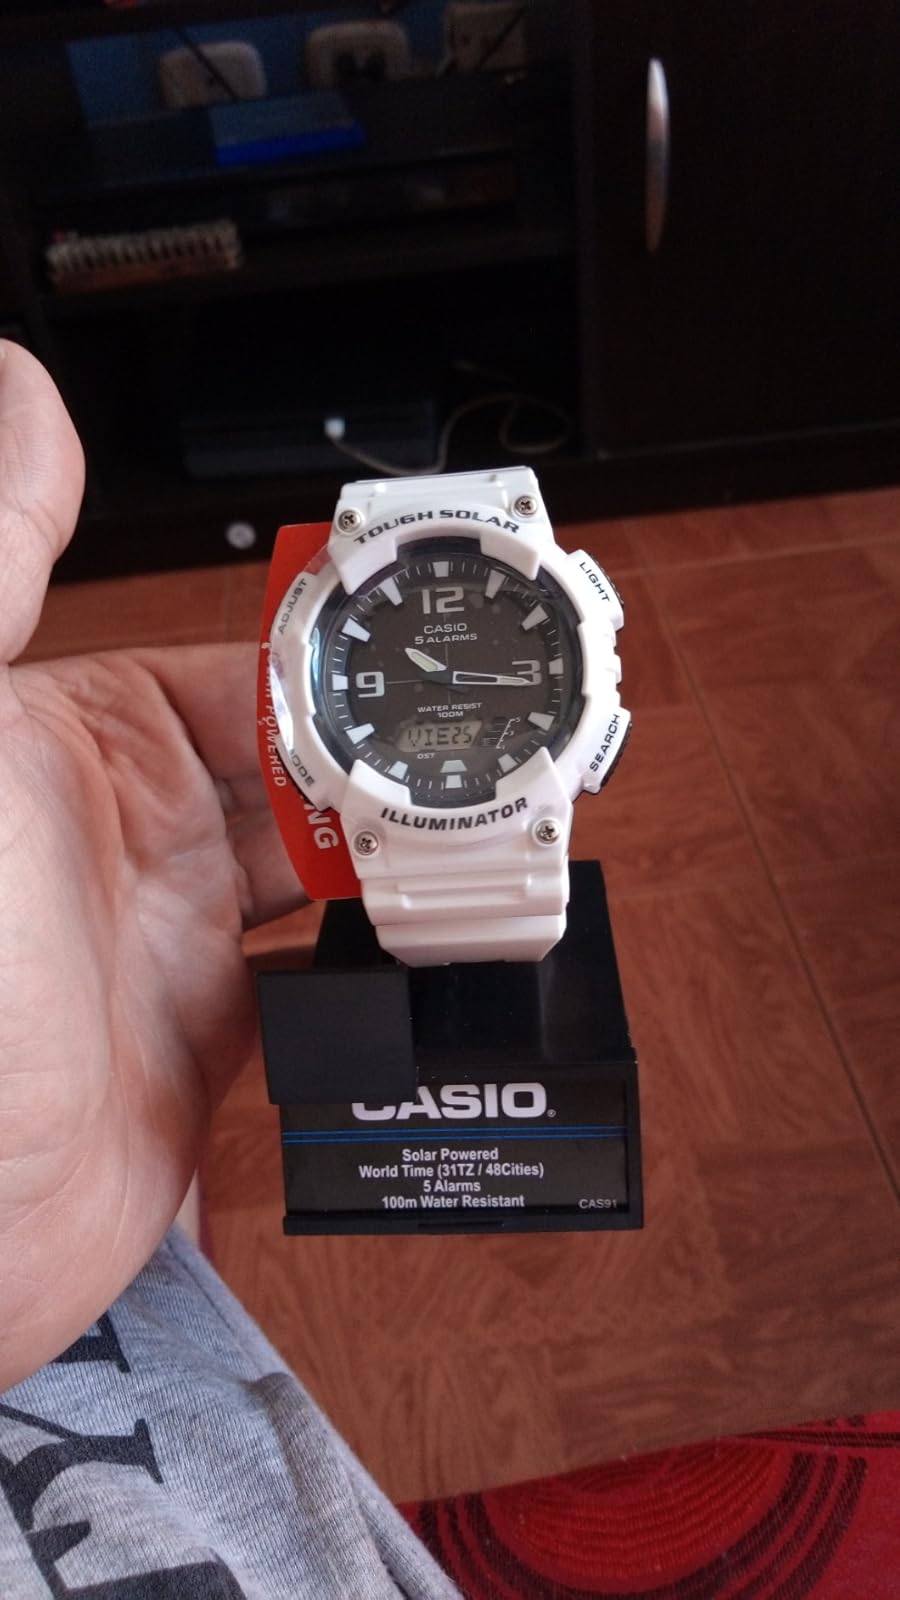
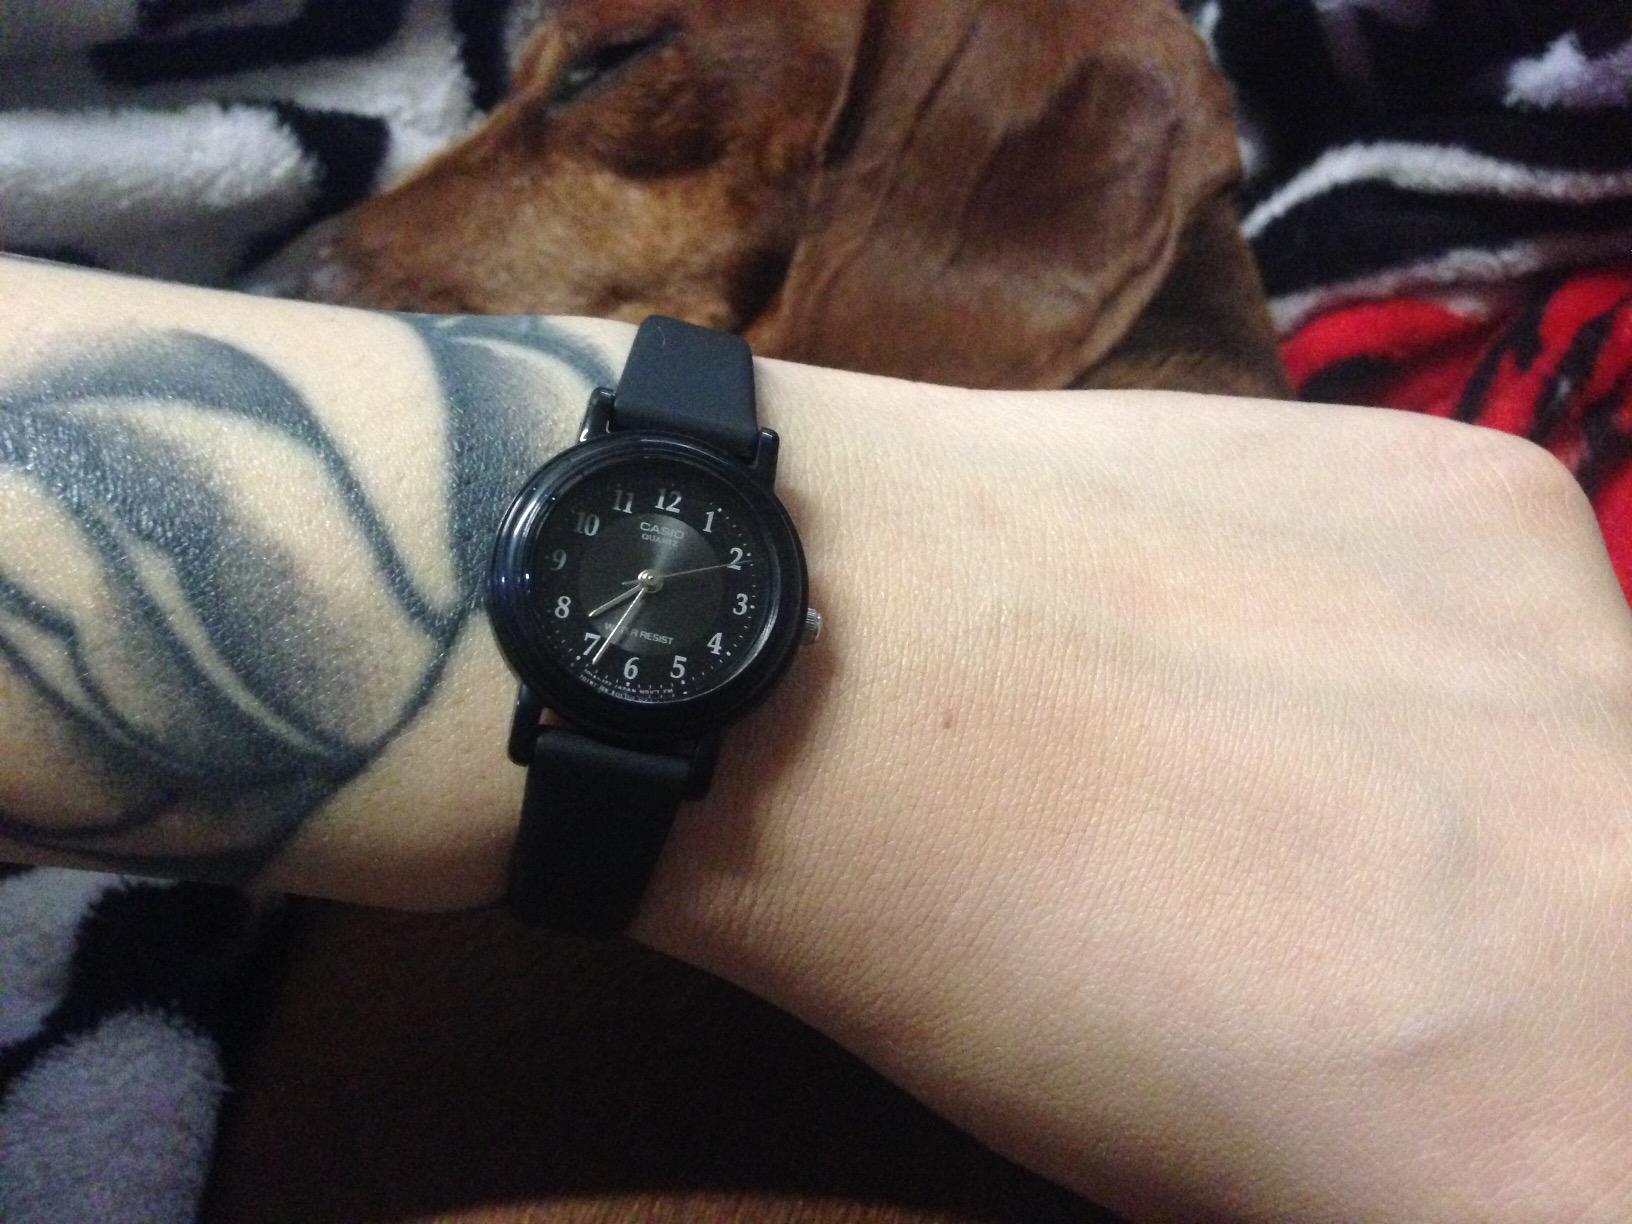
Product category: accessories_watch
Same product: no